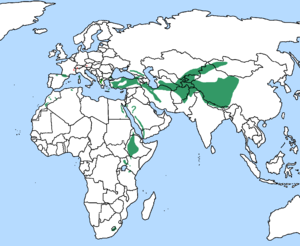
Cette liste de la faune française regroupe les espèces de rapaces peuplant la France métropolitaine.